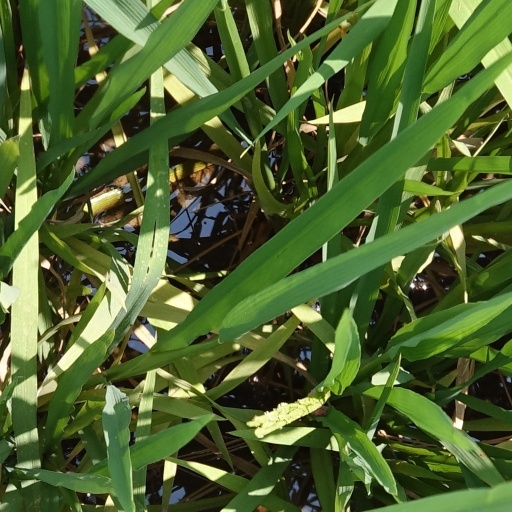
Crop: rice